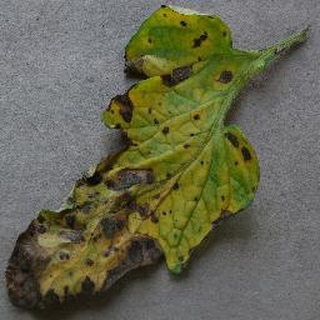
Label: tomato_early_blight